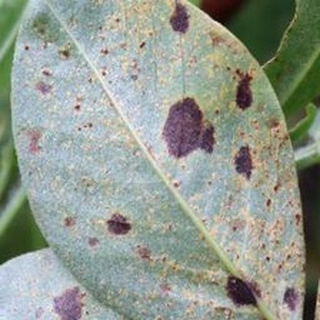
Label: groundnut_rust